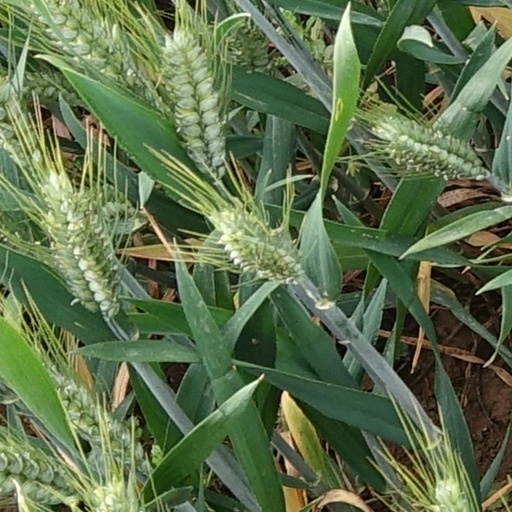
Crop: wheat